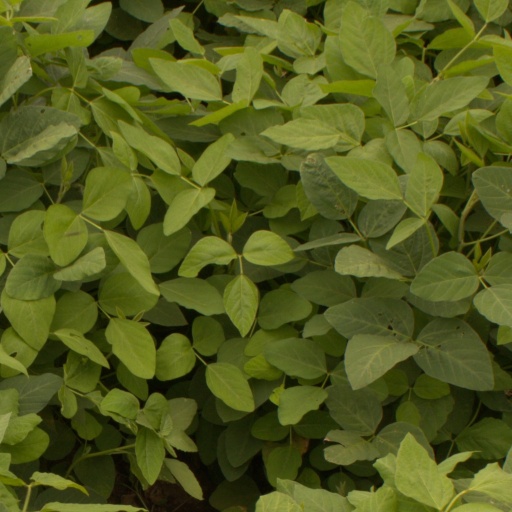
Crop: soybean